RN Shetty Stadium

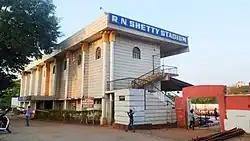
RN Shetty Stadium admin building

Dr. RN Shetty Stadium is a multi-purpose stadium in Dharwad, Karnataka, India. Due to its proximity to Jubilee Circle, Karnatak College Dharwar, Karnataka University Dharwad, and St. Joseph's High School - the stadium is popular among various educational institutions of Dharwad and the ground is mainly used for organizing matches of football, field hockey and other sports. The stadium has hosted a Ranji Trophy match in 1990 when Karnataka cricket team played against Hyderabad cricket team. This was only time the stadium hosted a cricket match.